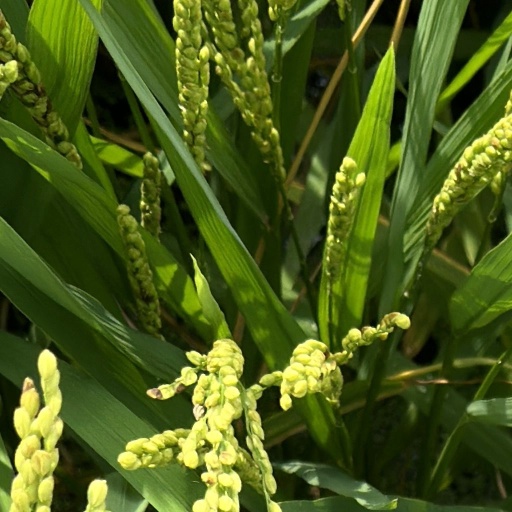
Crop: rice